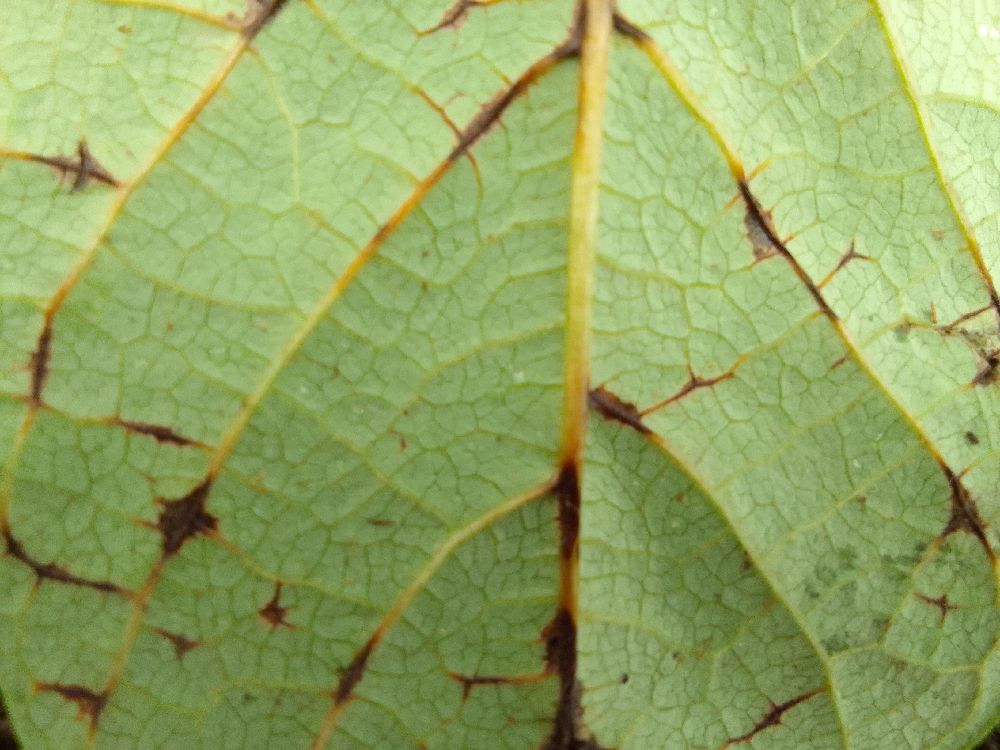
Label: anthracnose